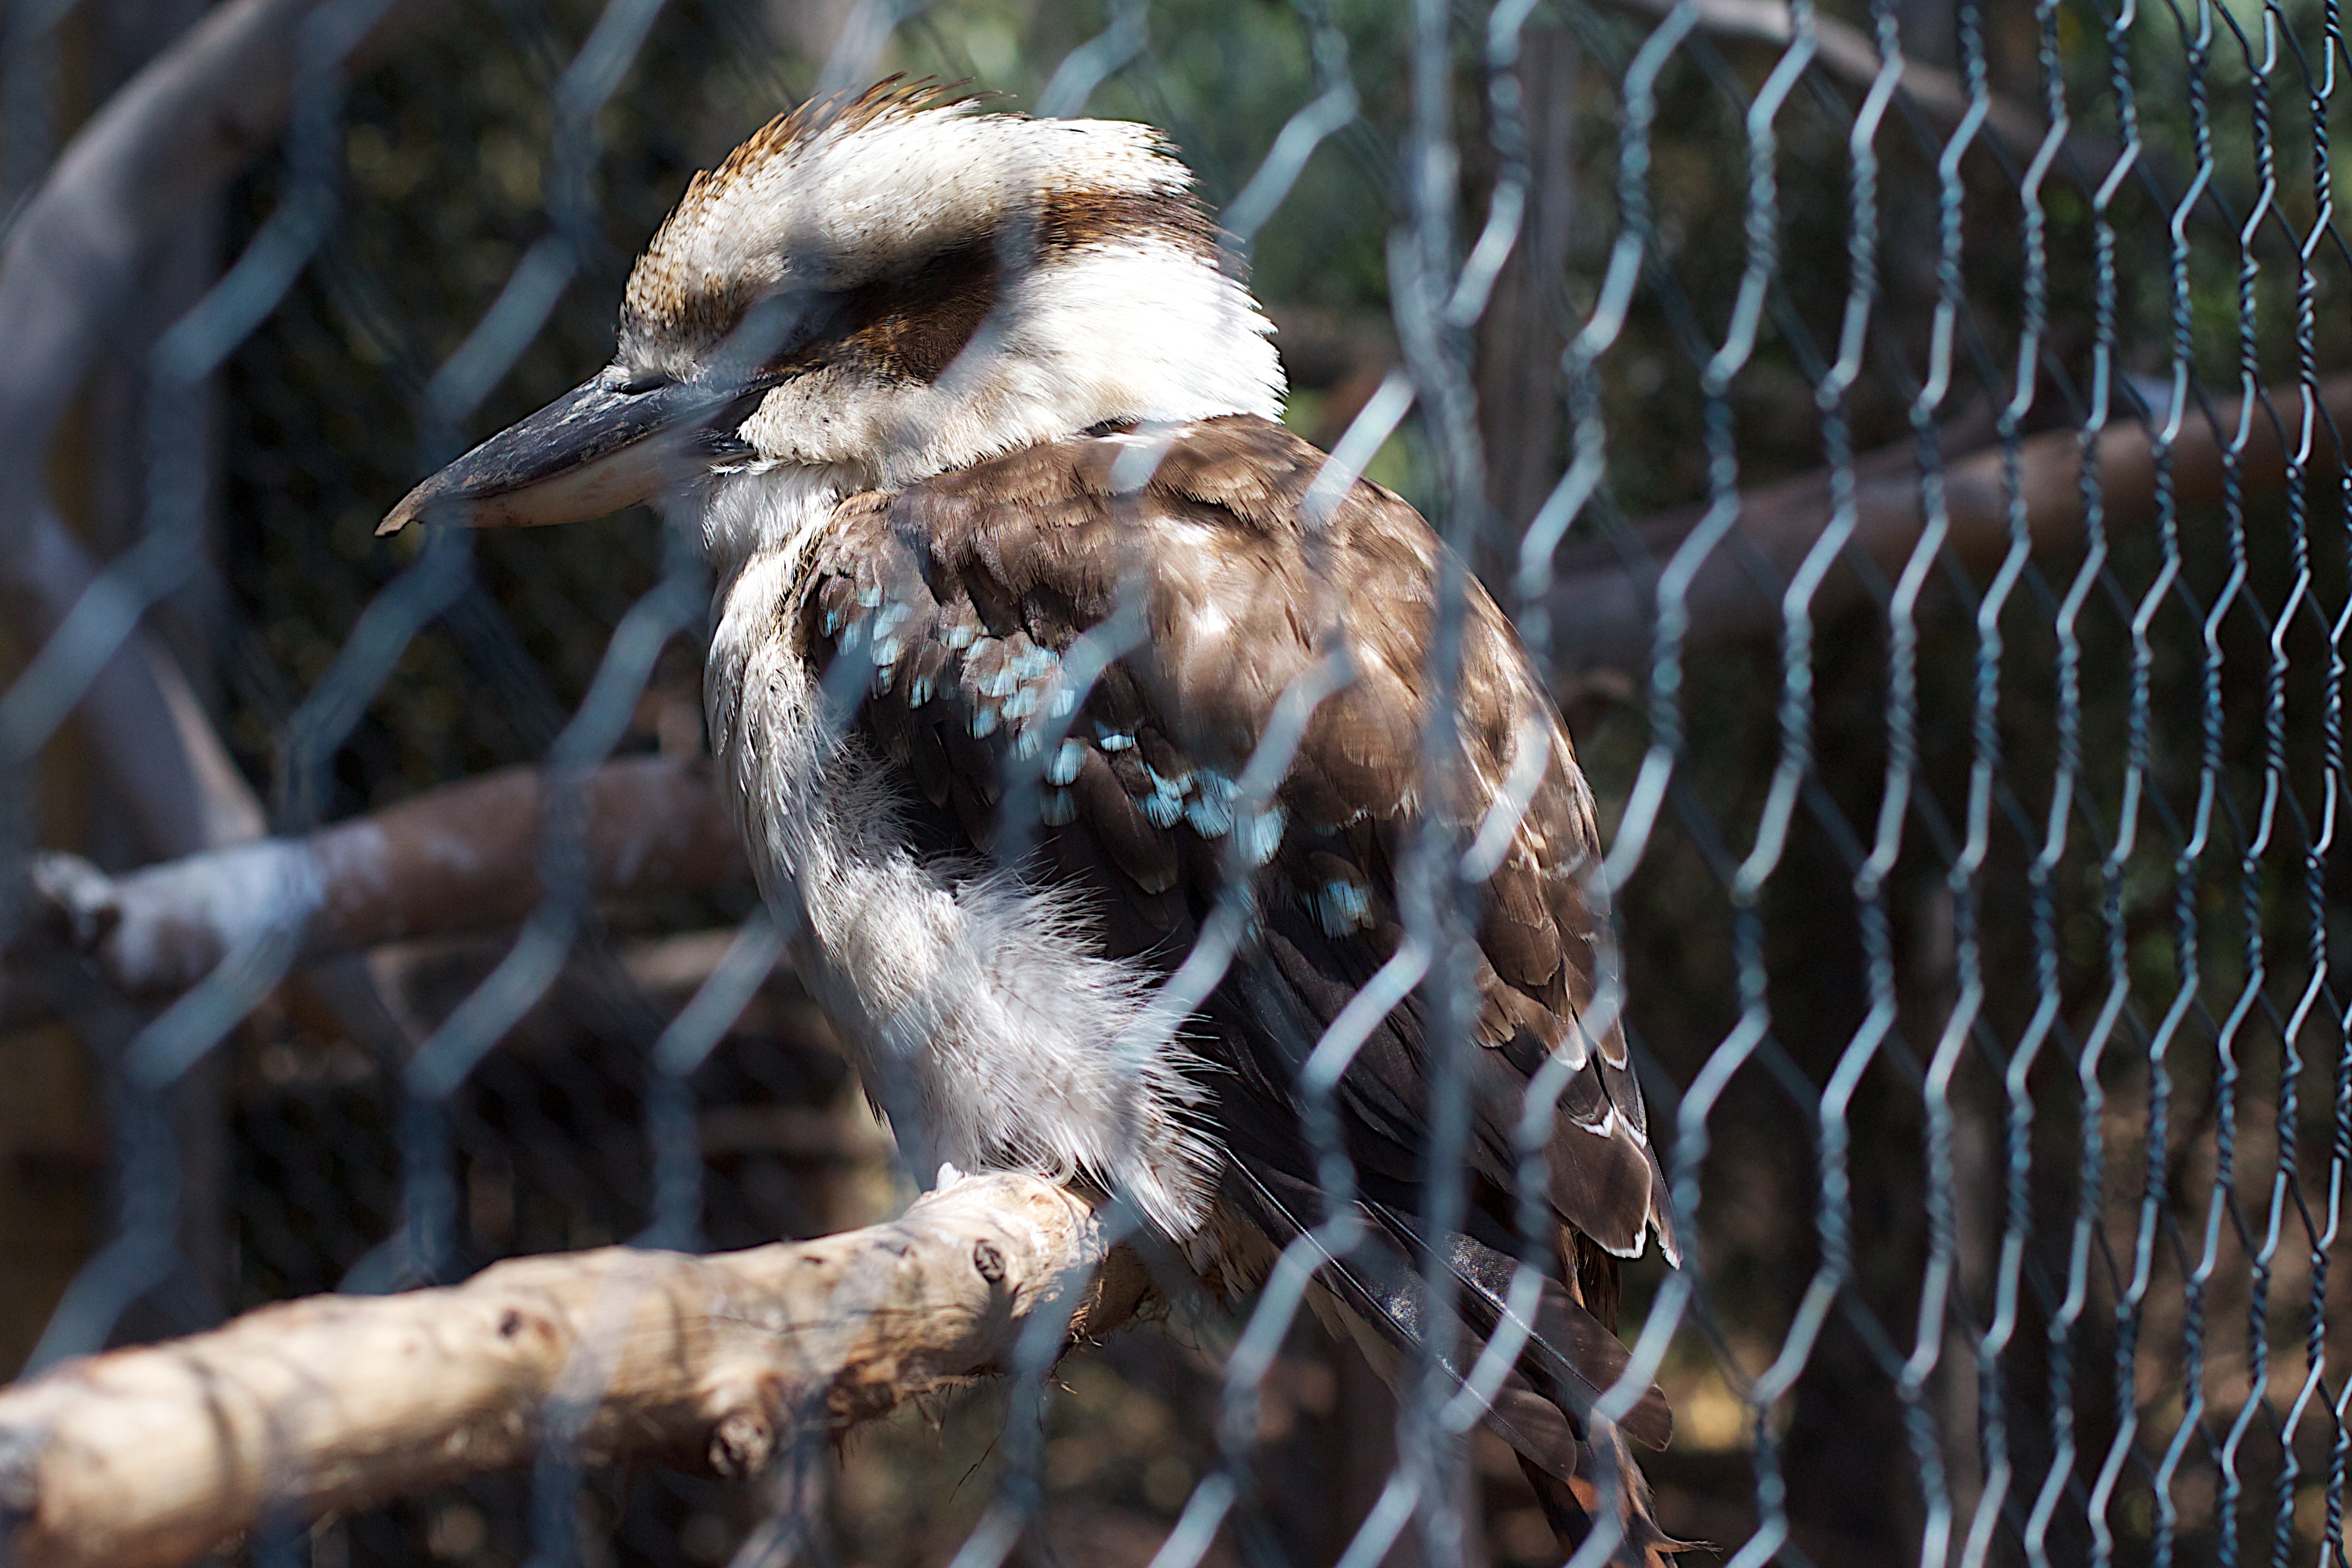
nature, branch, bird, wildlife, beak, fauna, close up, vertebrate, auodyssey, macro photography